Catherine Eddowes

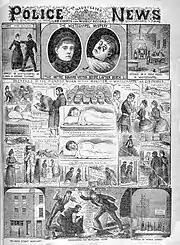
13 October 1888 edition of "The Illustrated Police News" depicting the discovery of Eddowes's body

Due to the location of Mitre Square, the City of London Police, under the command of Detective Inspector James McWilliam, joined the existing Metropolitan Police manhunt to identify and apprehend the perpetrator. A house-to-house search was conducted by the City Police but nothing suspicious or of use to the enquiry was discovered.